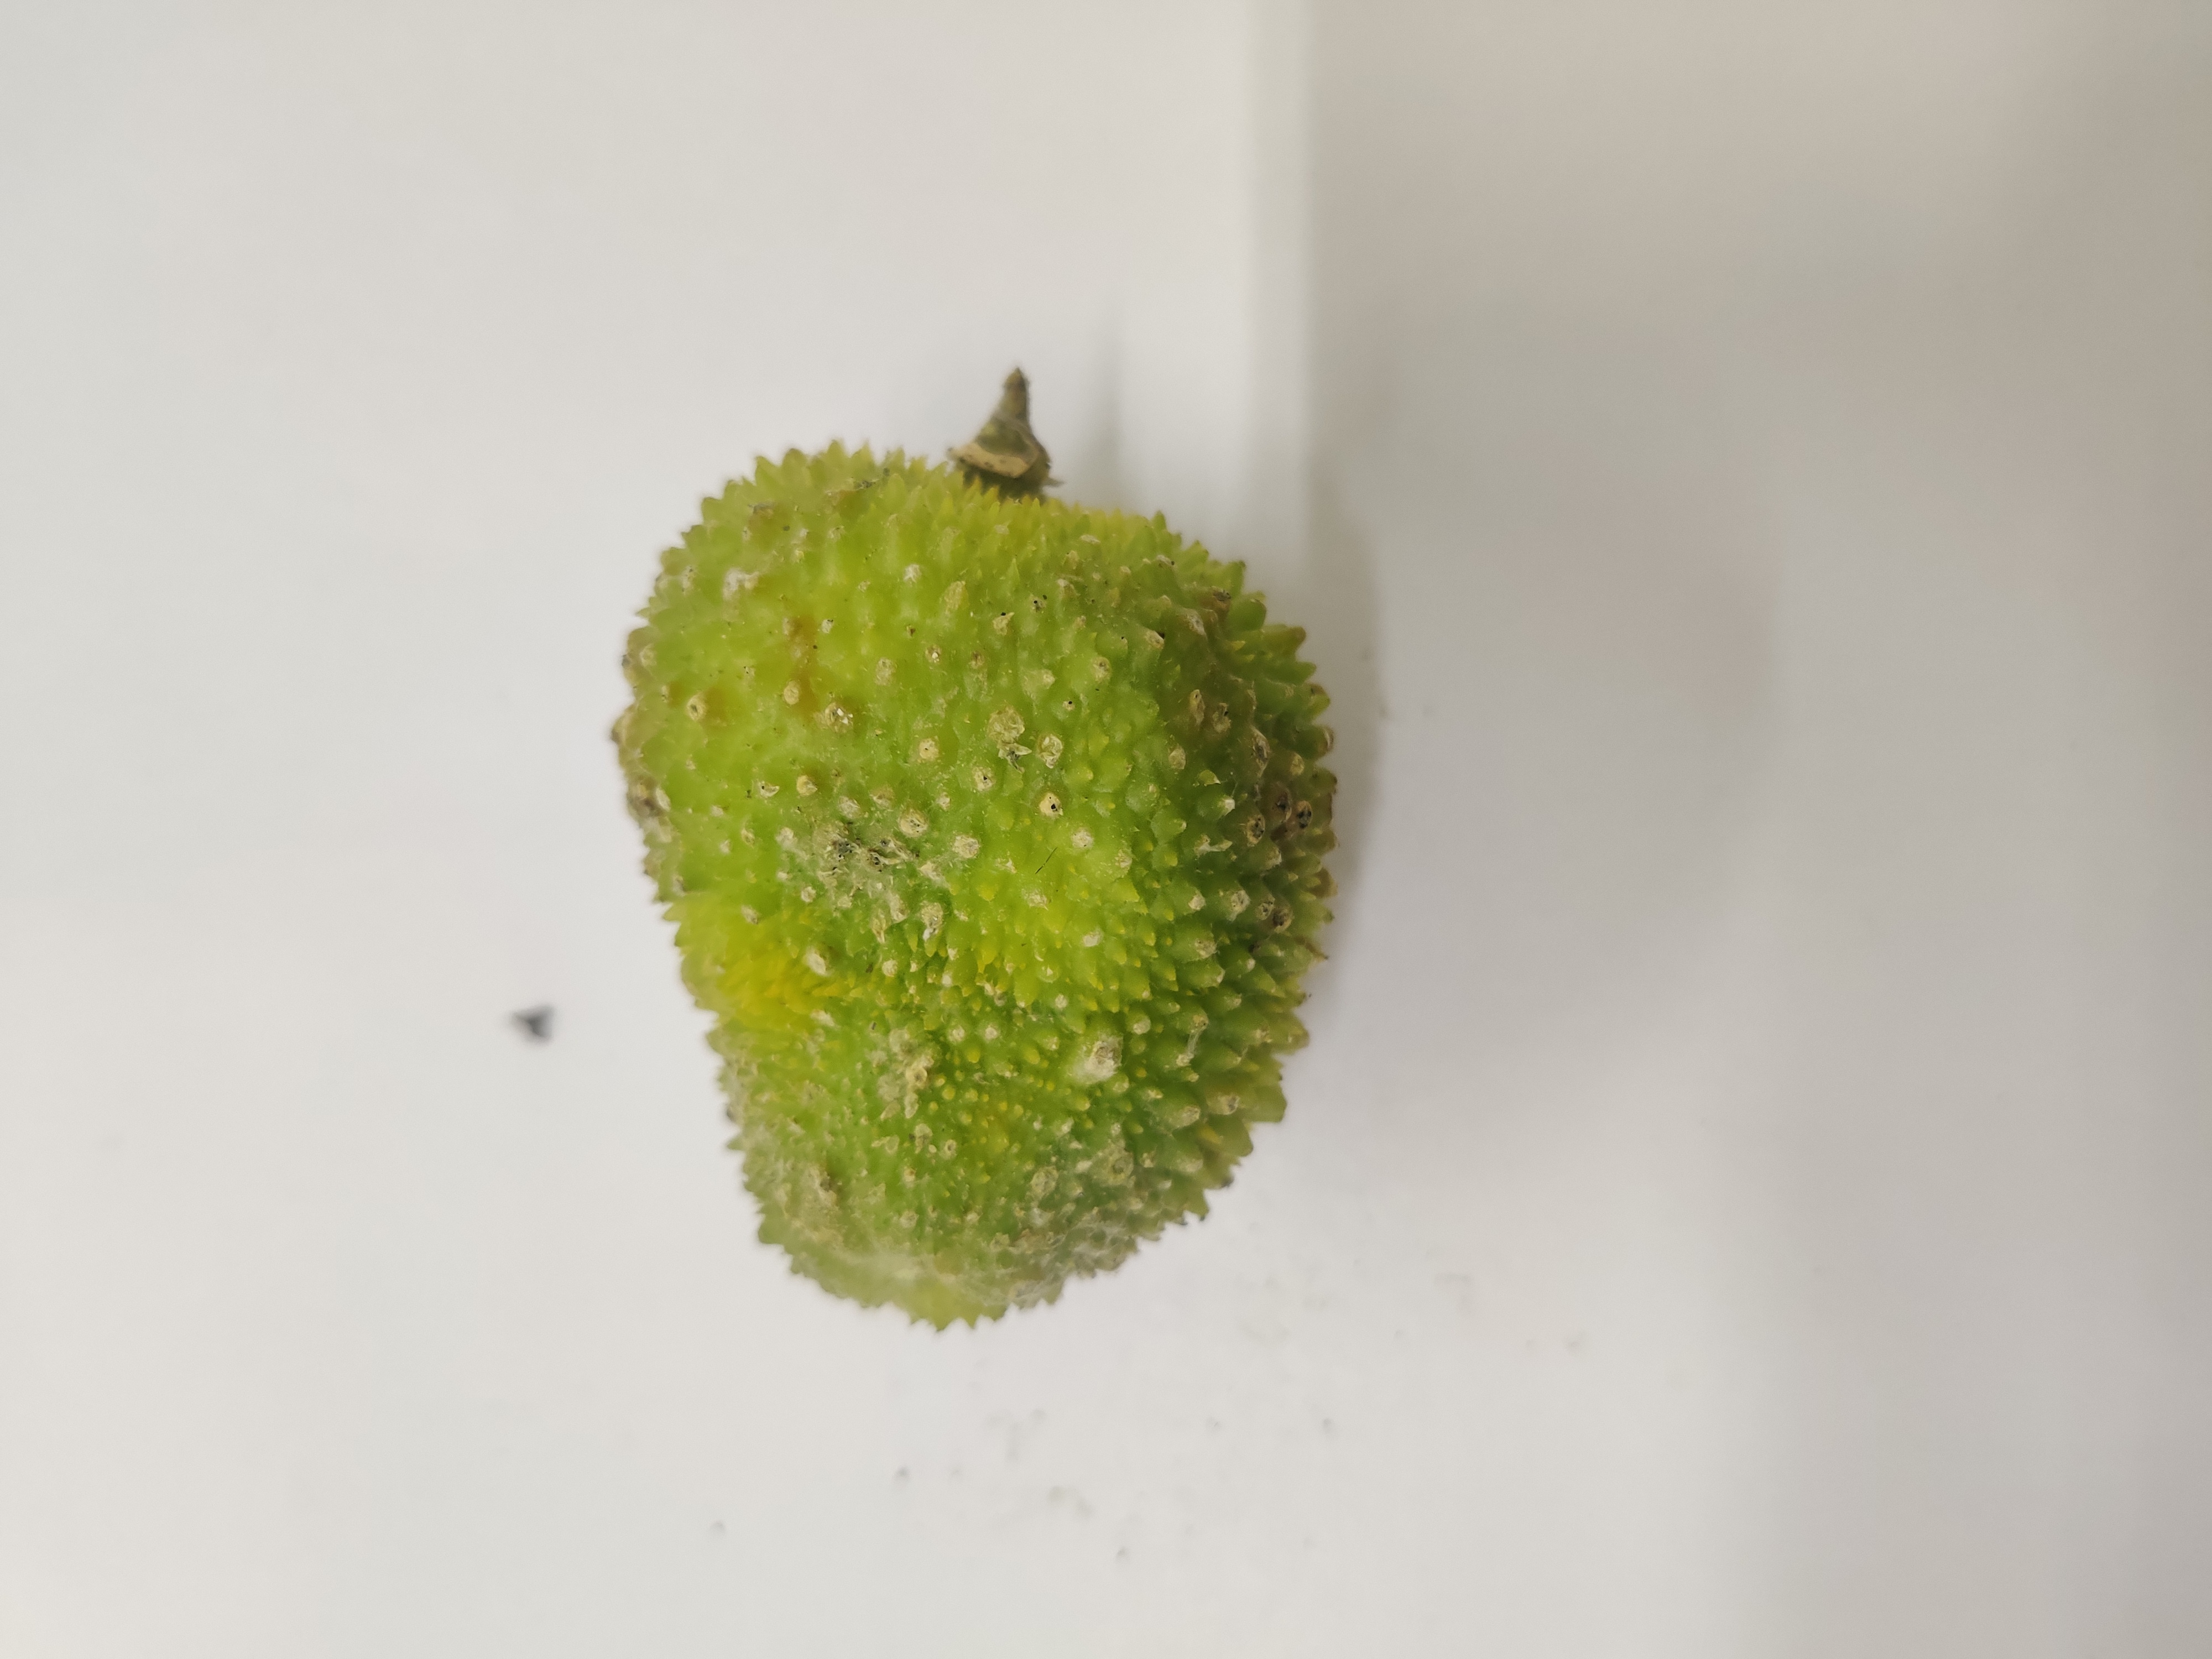
Crop: Spiny Gourd
Condition: Severely Damaged